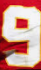
Number: 9